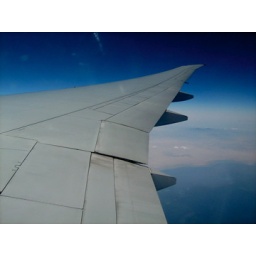
On board the plane (Boing 777) to Nigeria.. we're currently over the red sea.